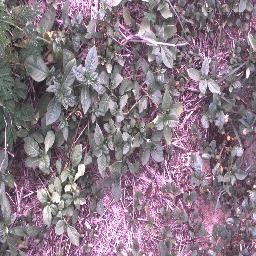
Label: negative